Graduate student employee unionization

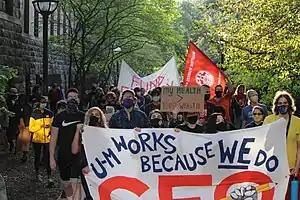
A 2020 strike by the Graduate Employees' Organization 3550 at the University of Michigan

Graduate student employee unionization, or academic student employee unionization, refers to labor unions that represent students who are employed by their college or university to teach classes, conduct research and perform clerical duties. As of 2014, there were at least 33 US graduate employee unions, 18 unrecognized unions in the United States, and 23 graduate employee unions in Canada. By 2019, it is estimated that there were 83,050 unionized student employees in certified bargaining units in the United States. As of 2023, there were at least 156 US graduate student employee unions and 23 graduate student employee unions in Canada.